Predslava Volodimerovna

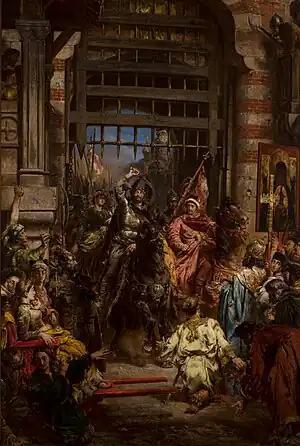
"Bolesław the Brave with Sviatopolk near The Golden Gate in Kyiv" (Jan Matejko 1884). Predslava is the woman sitting in the chair on the left.

Predslava Volodimerovna (981/984 – 1040) was a princess from Kievan Rus', daughter of Volodimer' I of Kiev and Rogned', concubine of Bolesław I the Brave, and sister of Yaroslav the Wise. She is one of the few named women who appear in the "Primary Chronicle" (PVL).